Gunnar Degelius

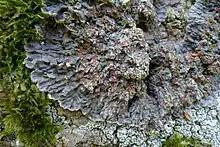
"Degelia plumbea", a species in one of the genera named for Degelius

Degelius was among the first recipients of the Acharius Medal in 1992, awarded for his lifetime achievements in lichenology. He was elected an honorary member of the British Lichen Society in 1976. An issue of the scientific journal "The Lichenologist" was dedicated to him in 1983 on the occasion of his 80th birthday, and an issue of the journal "Graphis Scripta" (named for a species of lichen) was dedicated to him for his 90th birthday in 1993.